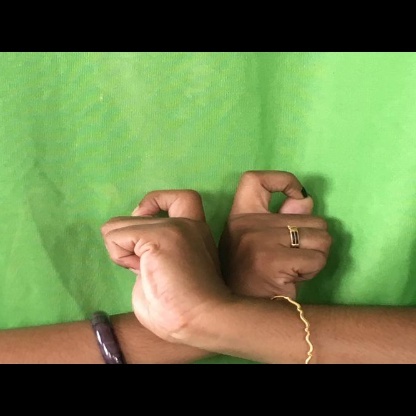
Mudra: Berunda